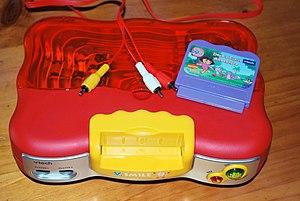
La V.Smile est une console de jeu vidéo sortie en 2004, conçue et commercialisée par VTech.